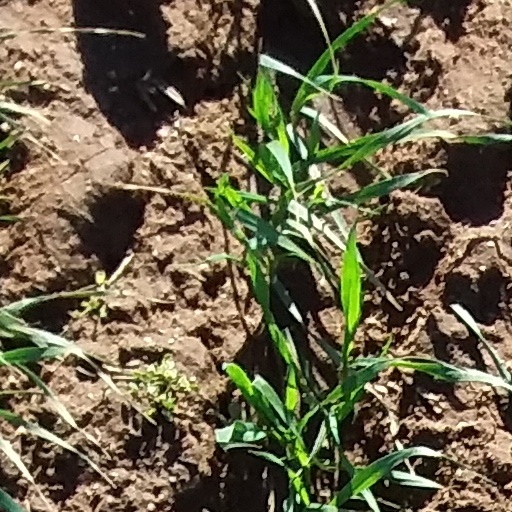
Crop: wheat